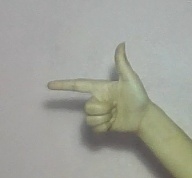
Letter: yaa